Allueva

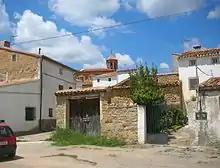
View of Allueva

Allueva is a municipality located in the Jiloca Comarca, province of Teruel, Aragon, Spain. According to the 2018 census the municipality has a population of 29 inhabitants.